History of climate change science

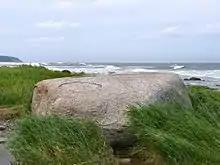
Erratics, boulders deposited by glaciers far from any existing glaciers, led geologists to the conclusion that climate had changed in the past.

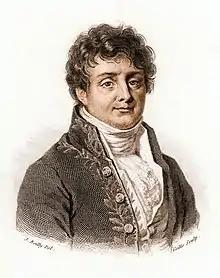
Joseph Fourier

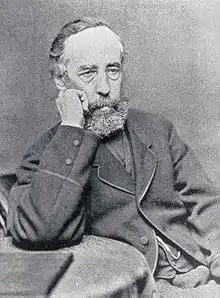
James Croll

From the mid-17th century, naturalists attempted to reconcile mechanical philosophy with theology, initially within a biblical timescale. By the late 18th century, there was increasing acceptance of prehistoric epochs. Geologists found evidence of a succession of geological ages with climate changes. There were various competing theories about these changes; Buffon proposed that the Earth had begun as an incandescent globe and was very gradually cooling. James Hutton, whose ideas of cyclic change over huge periods were later dubbed uniformitarianism, was among those who found signs of past glacial activity in places too warm for glaciers in modern times.